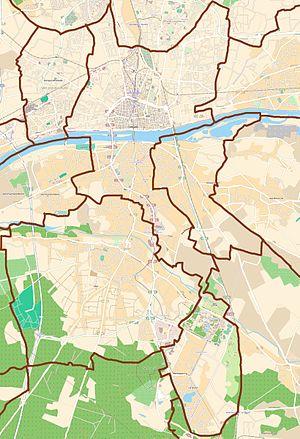
Le musée historique et archéologique de l'Orléanais est un musée français situé à Orléans dans le département du Loiret et la région Centre-Val de Loire.
Le palais épiscopal d'Orléans, aussi appelé localement ancien évêché ou hôtel Dupanloup, est un bâtiment classique français situé rue Félix Dupanloup à Orléans. Ce bâtiment, qui a servi jusqu'en 1905 de résidence aux évêques d'Orléans, accueille depuis 2014 le Centre international universitaire pour la recherche.
Le nouvel hôpital d'Orléans est un hôpital français situé à Orléans dans le quartier d'Orléans-la-Source et le département du Loiret en région Centre-Val de Loire.
La base de loisirs de l'Île Charlemagne est une base de plein air et de loisirs française située à Saint-Jean-le-Blanc dans le département du Loiret en région Centre-Val de Loire.